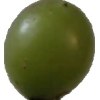
Label: grape